Hung Shing

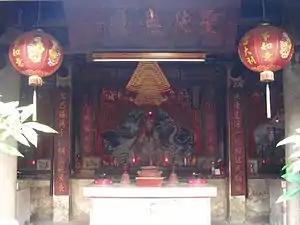
Statue and altar of Hung Shing in the Hung Shing Temple of Hang Mei Tsuen, Ping Shan, Hong Kong.

Hung Shing wong, also known as Hung Shing Ye and Tai Wong is a Chinese folk religion deity. The most popular tale states that in his lifetime he was a government official in the Tang dynasty (AD 618–907) named Hung Hei serving Pun Yue in present-day Guangdong, China.